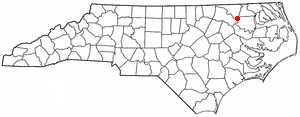
La ville de Roxobel est située dans le comté de Bertie, dans l’État de Caroline du Nord, aux États-Unis. Sa population s’élevait à 240 habitants lors du recensement de 2010, estimée à 220 habitants en 2016.